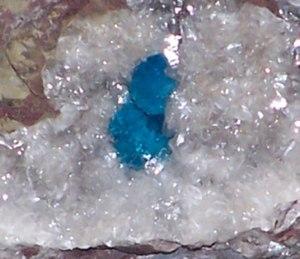
Le vanadyle ou le cation oxovanadium(IV), [VO]²⁺, est un oxycation du vanadium de couleur bleue. C'est l'un des ions diatomiques les plus stables connus qui forme un grand nombre de complexes.